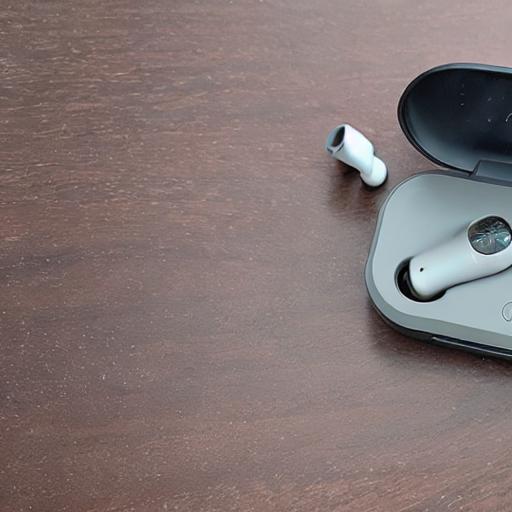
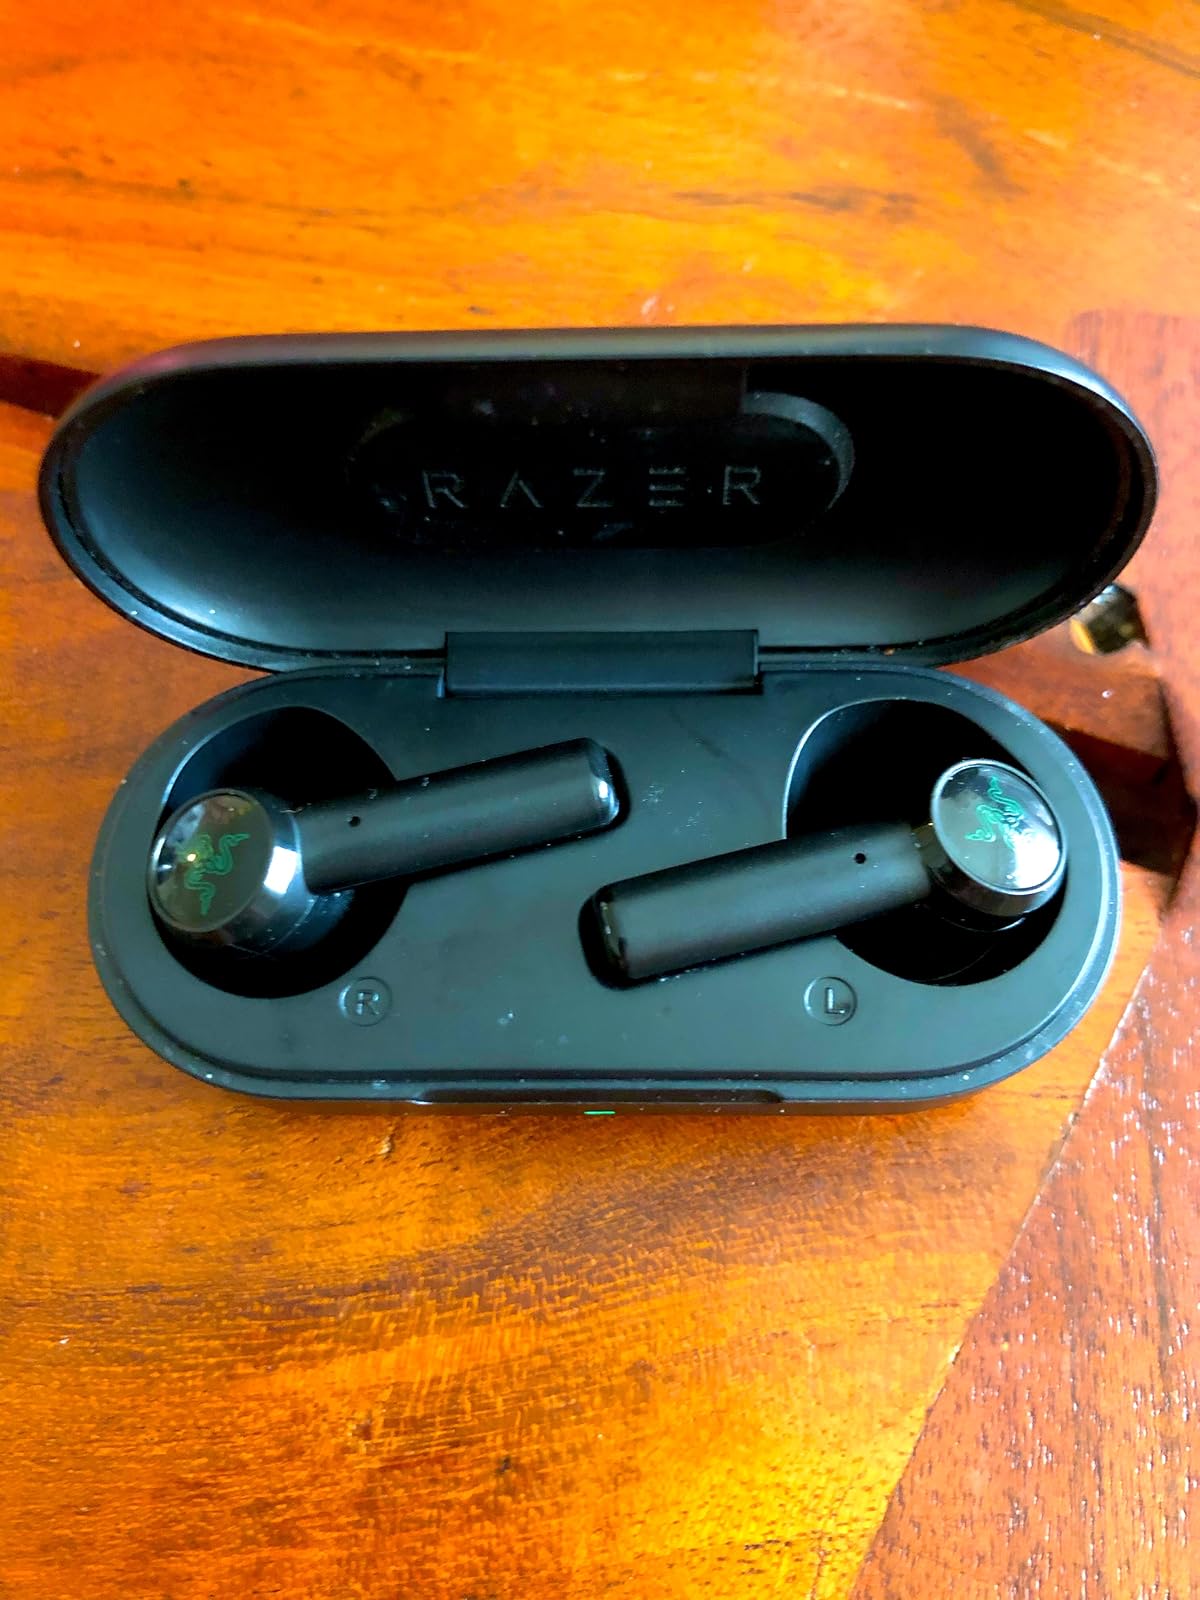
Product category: earbuds
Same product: no